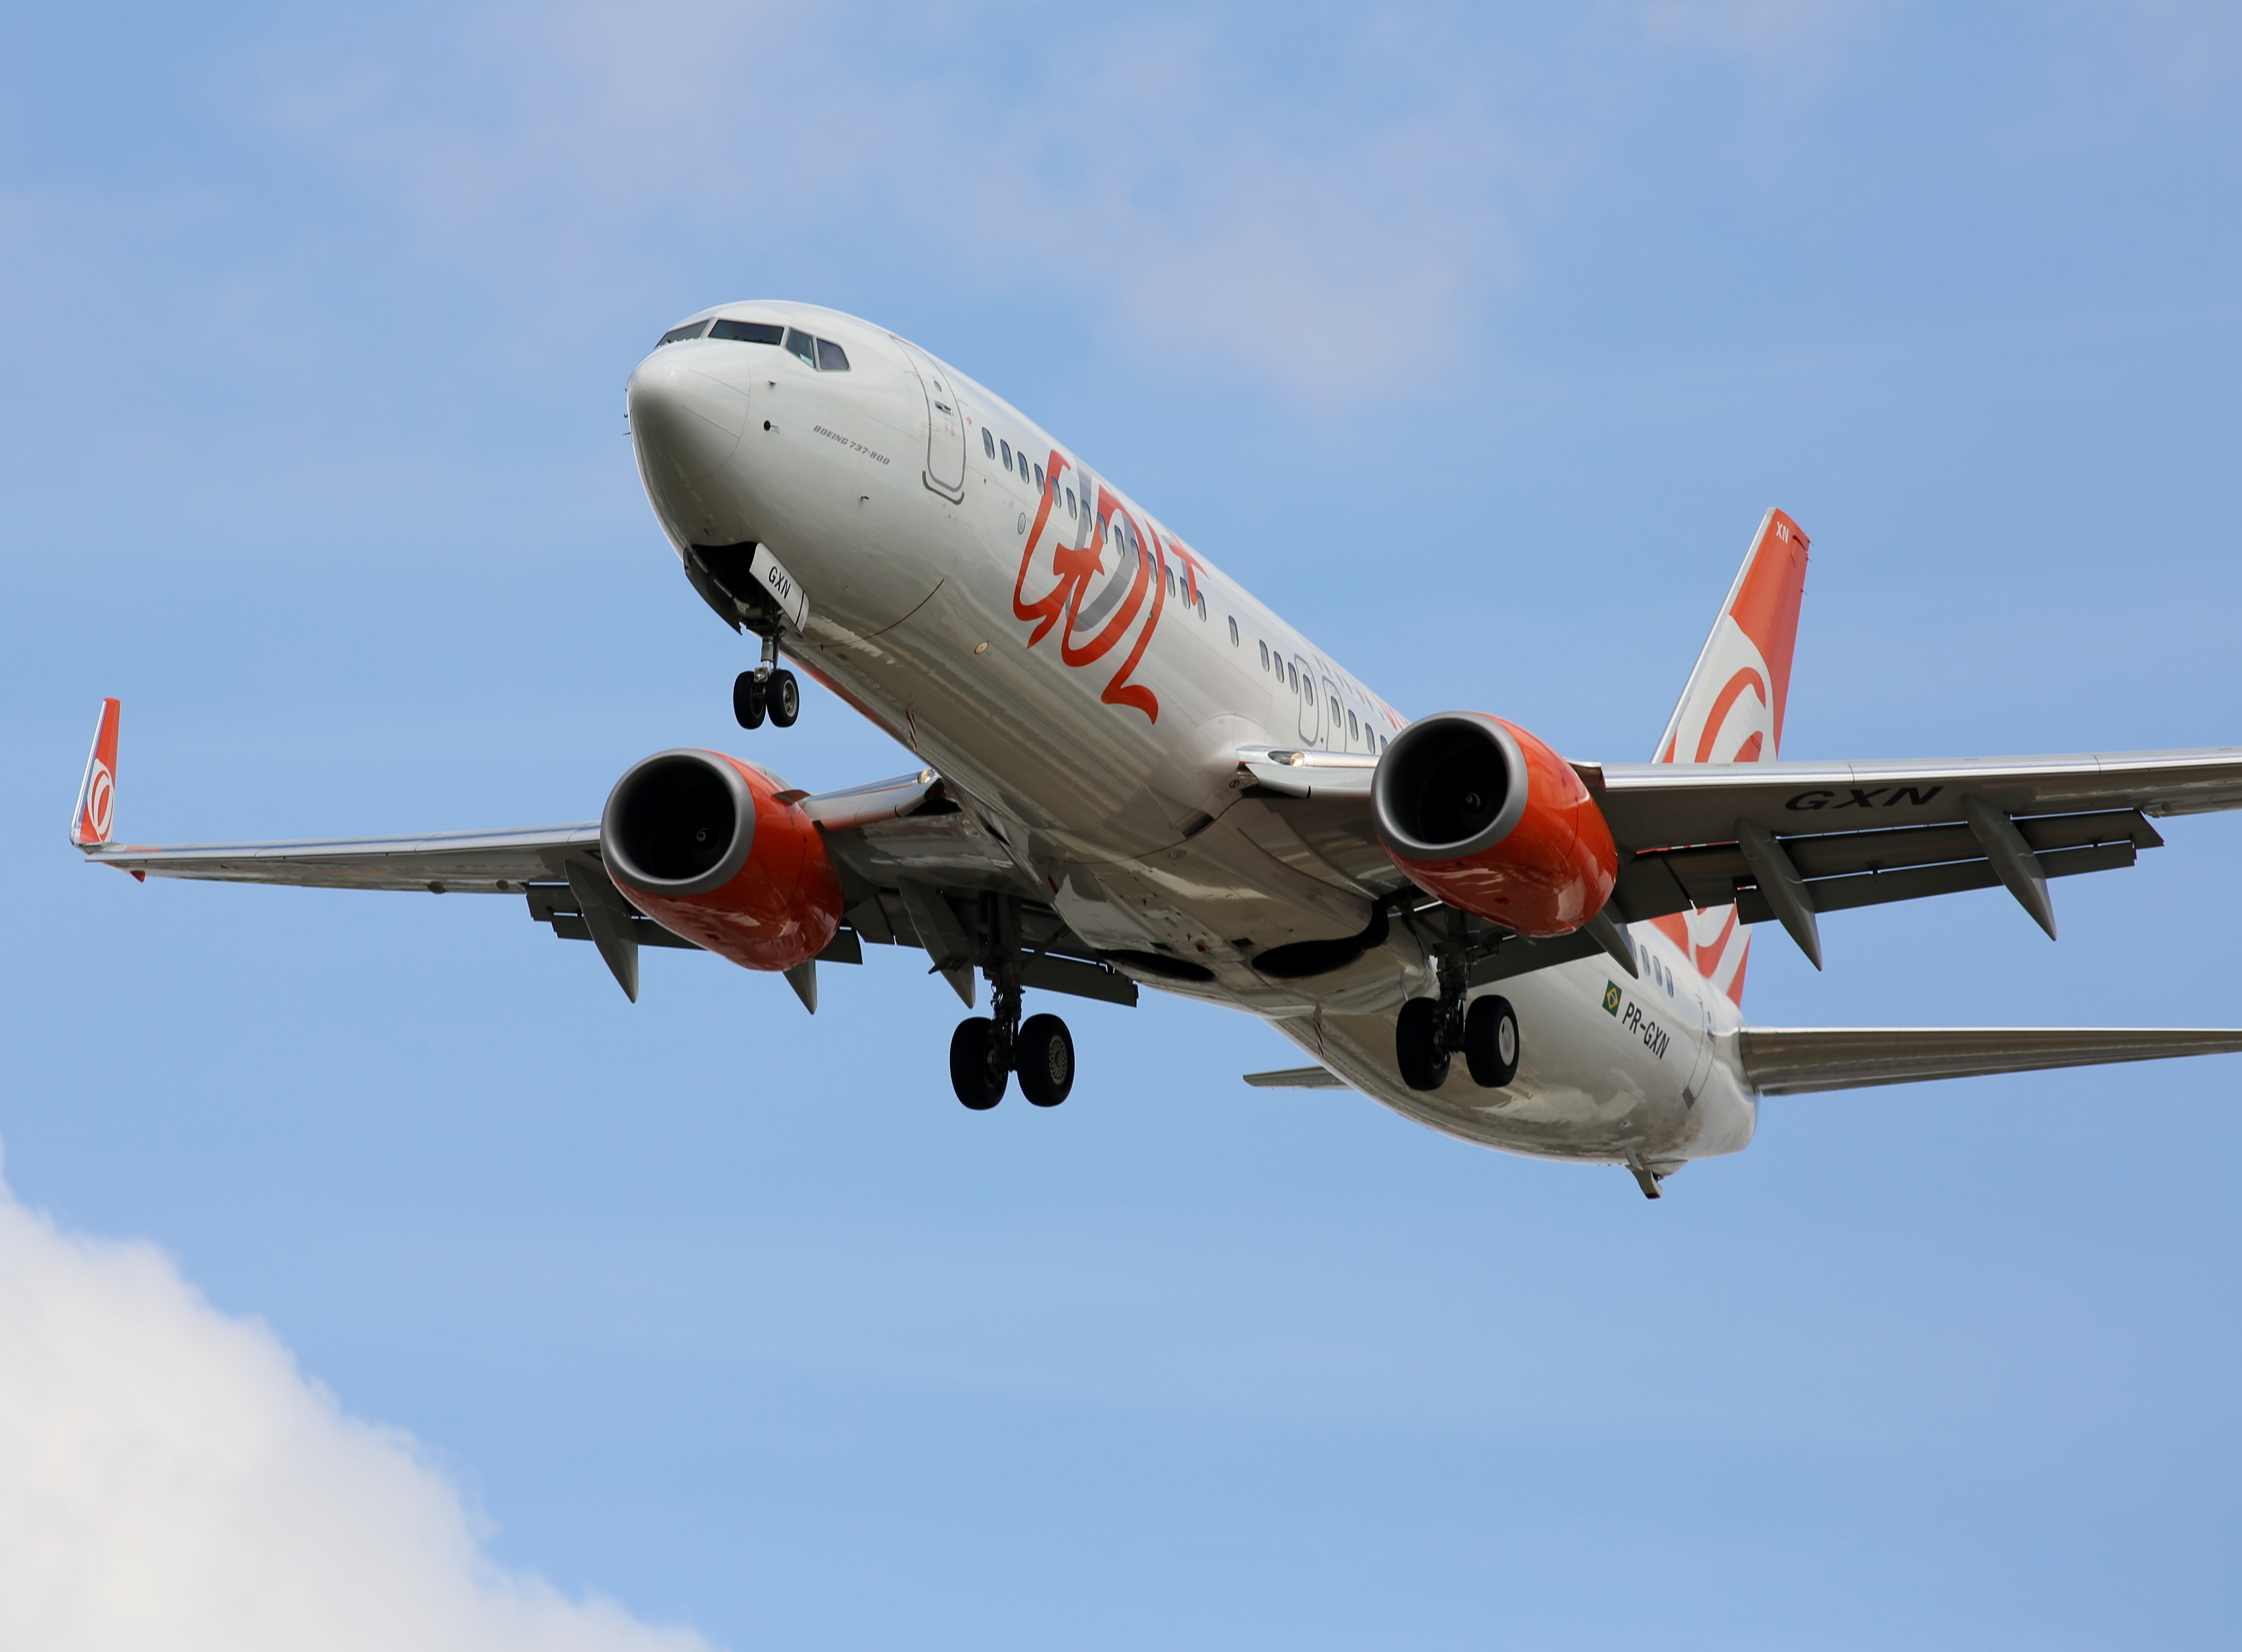
wing, cloud, sky, air, flying, fly, airport, airplane, plane, aircraft, vehicle, airline, aviation, flight, ride, trip, clouds, airliner, motor, commercial, airbus, boeing, takeoff, take off, air transport, jet aircraft, airbus a330, boeing 777, boeing 767, stage length, air travel, boeing 737, atmosphere of earth, wide body aircraft, narrow body aircraft, aerospace engineering, boeing 737 next generation, boeing c 40 clipper